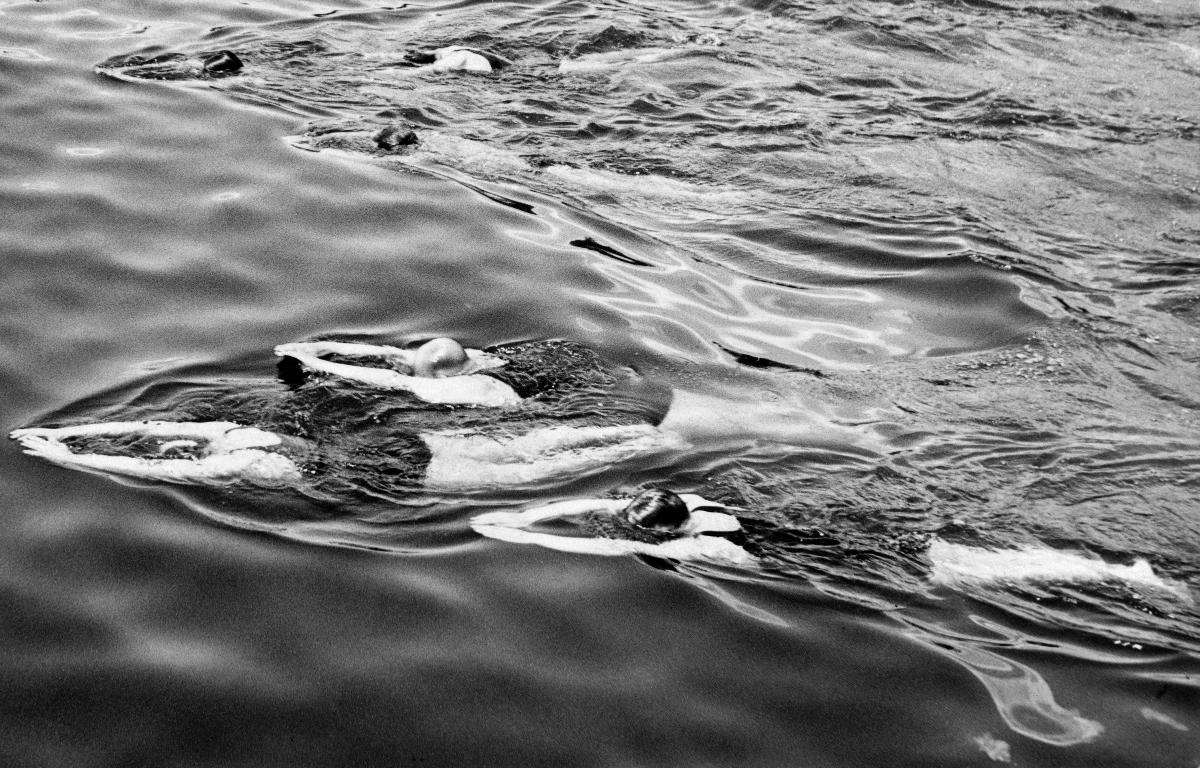
Helsingin Uimarien uimakoulu
The swimming school of Helsingin Uimarit swimming club
sisällön kuvaus: Uintiopetusta Helsingin Uimarien uimakoulussa Humallahdessa Helsingissä 1933. Liukusukellusta. content description: Swimming instruction at Helsingin Uimarit swimming club in Humallahti, Helsinki 1933. Glide diving.
Kuvaaja: Kangas, Jussi, kuvaaja
Vuosi: 1933
Paikka: Suomi; Suomi, Uusimaa, Helsinki; Humallahti
Aiheet: urheilu; uinti; uimakoulut; sports; swimming; swimming classes; swimming clubs; idrott; simning; simskolor